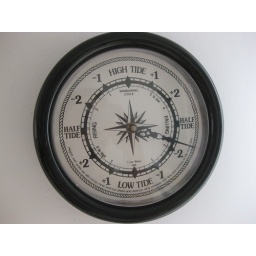
Tide clock in the house on Topsail